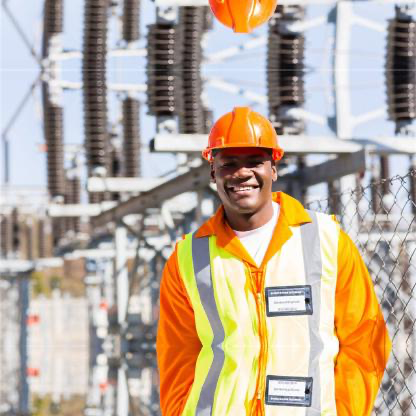
Objects in the image:
label: helmet
label: helmet